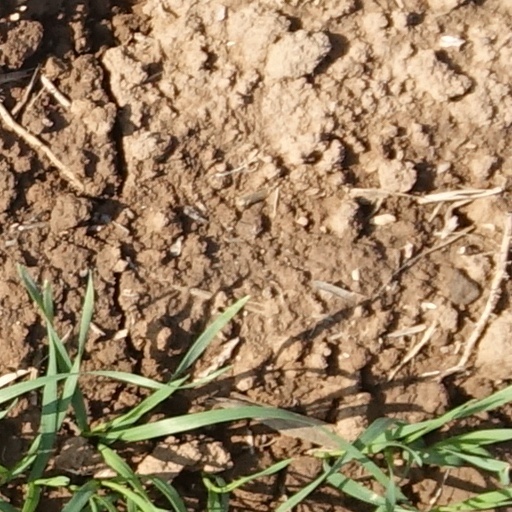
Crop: wheat